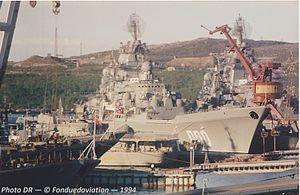
Le croiseur nucléaire lance-missiles Admiral Nakhimov (Адмирал Нахимов, проекта 1144) à Severomorsk (Североморск), en juillet 1994.
L’Admiral Nakhimov est le troisième croiseur à propulsion nucléaire de la Classe Kirov de la Marine soviétique puis de la Marine russe. Le bâtiment est nommé Kalinine jusqu'en 1992, en l'honneur de Mikhaïl Kalinine. Il est renommé à la chute de l'Union soviétique en l'honneur de l'amiral Pavel Nakhimov.
Les croiseurs à propulsion nucléaire de la classe Kirov ou Projet 1144 sont les plus grands et les plus puissants bâtiments de guerre de surface ayant été mis en service dans la marine soviétique et tiennent aujourd'hui encore ce rang dans la marine russe.